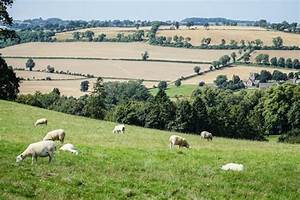
Label: sheep